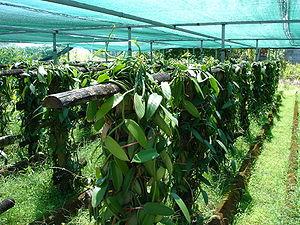
La Coopérative de la vanille est un lieu de visite de l'île de La Réunion. Situé sur le territoire de la commune de Bras-Panon, sur la Côte-au-vent, il permet de découvrir le traitement de la vanille, en particulier de la vanille Bourbon, qui est une production traditionnelle de l'agriculture réunionnaise.
La vanille est une épice constituée par le fruit de certaines orchidées lianescentes tropicales d'origine mésoaméricaine du genre Vanilla, principalement de l'espèce Vanilla planifolia.